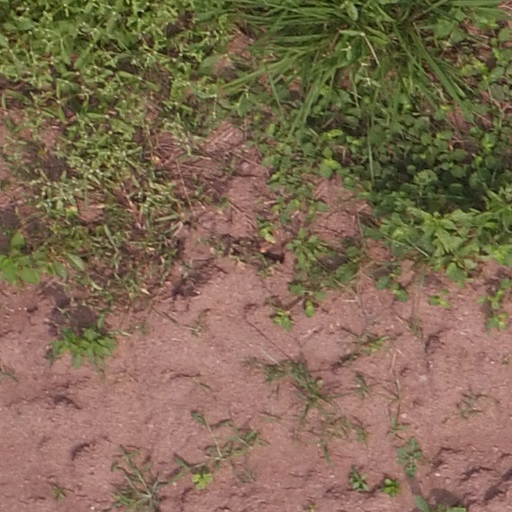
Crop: maize; corn